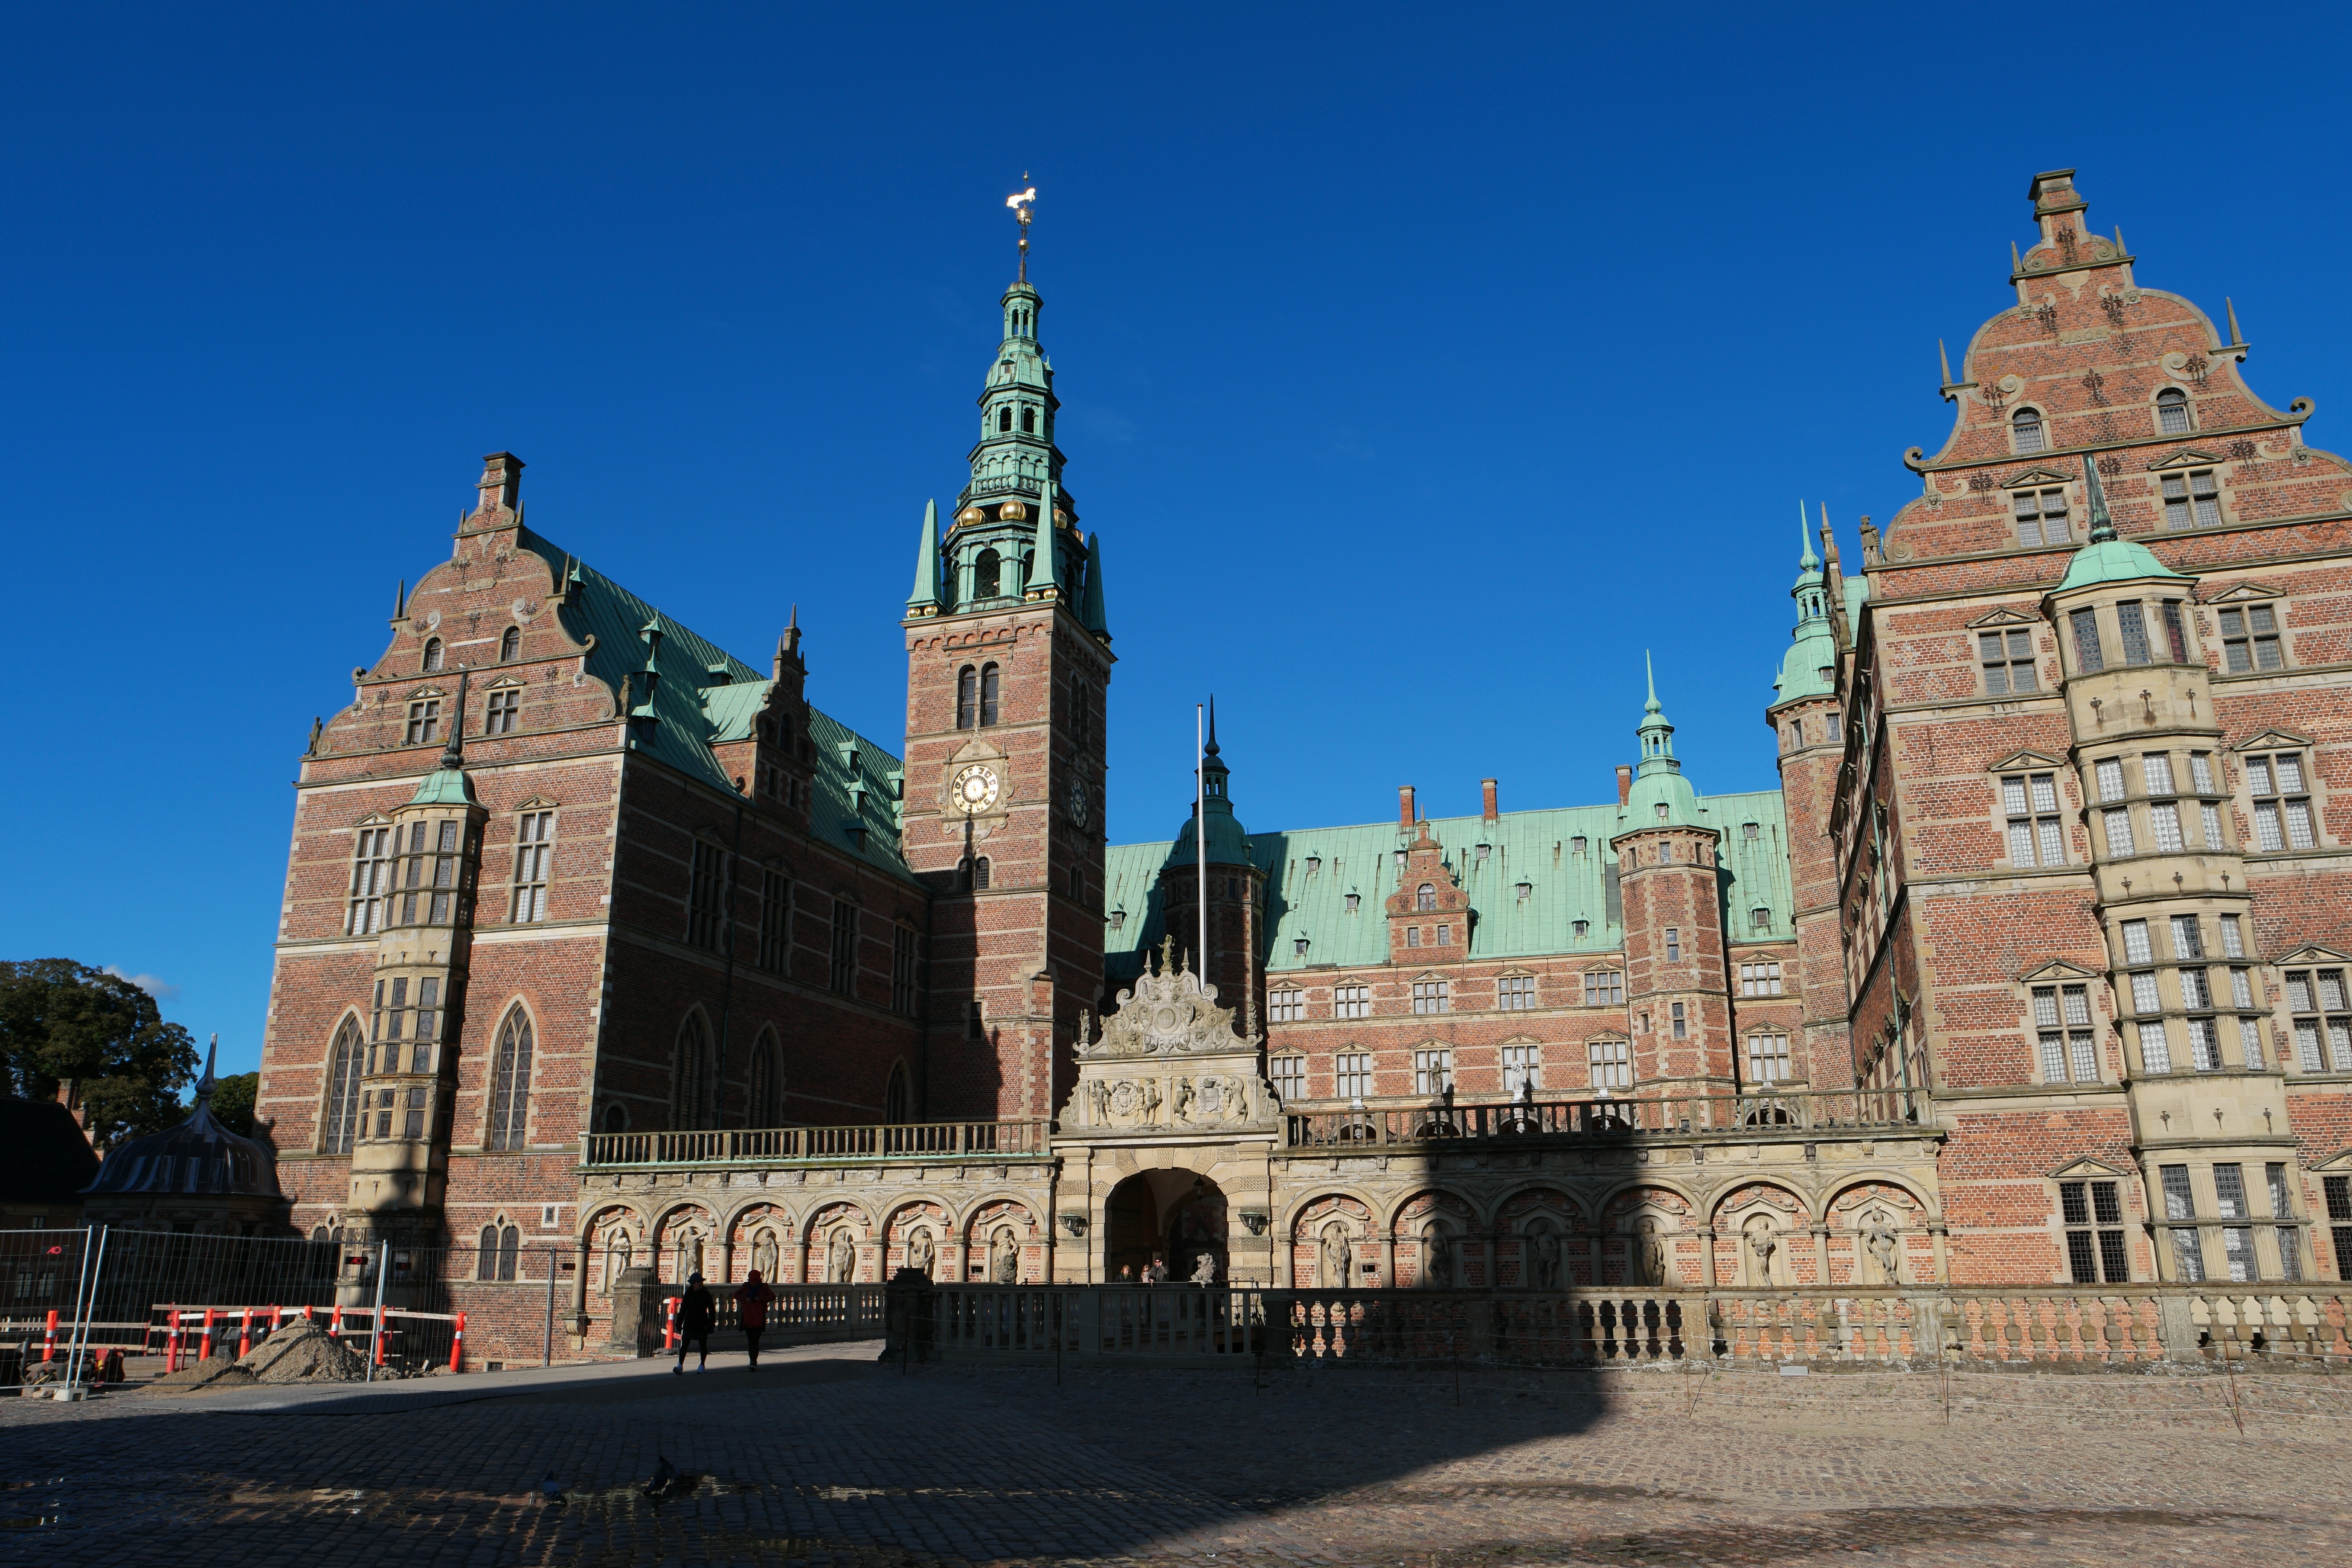
architecture, town, building, palace, city, cityscape, tourist, tower, plaza, castle, landmark, church, cathedral, attraction, place of worship, art, denmark, renaissance, famous, paintings, royal, basilica, popular, danish, unesco world heritage site, historic site, ancient history, frederiksborg castle, hiller d, king frederik 2, 1560, dutch renaissance style, birgitte g ye, trolle, christian 4